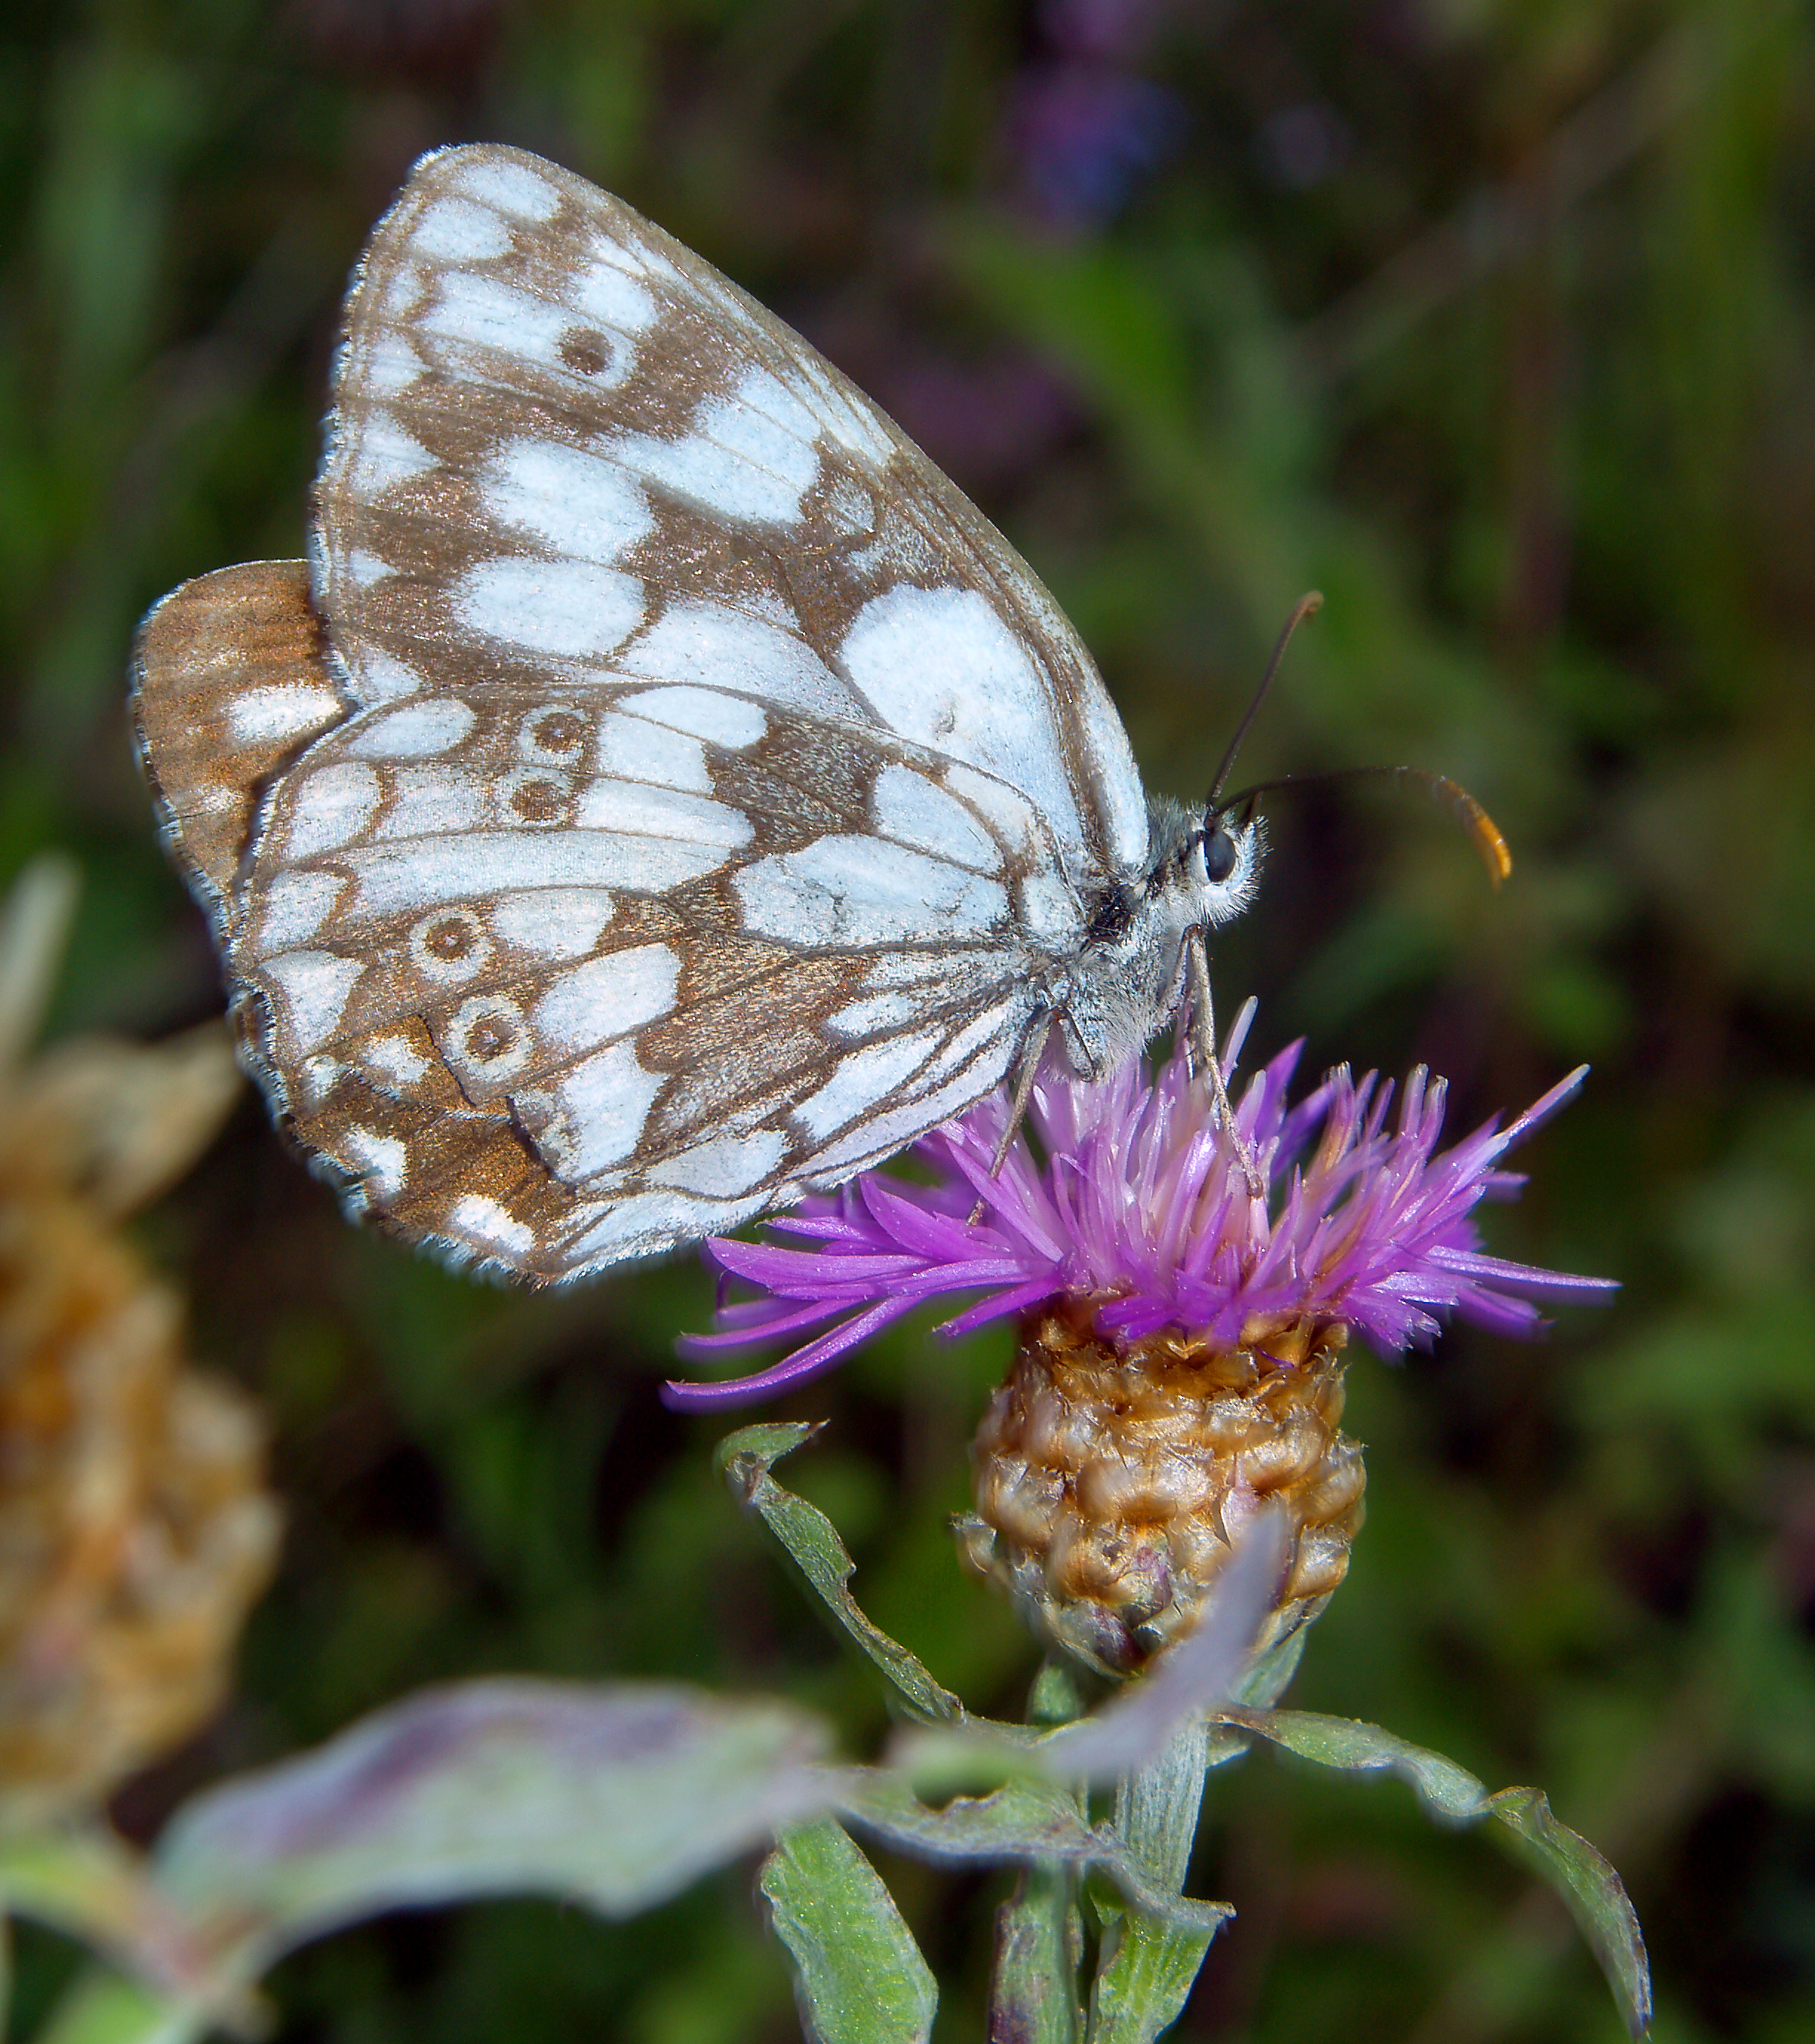
photo, butterfly, moths and butterflies, insect, brush footed butterfly, lycaenid, invertebrate, flower, pollinator, nectar, wildlife, pieridae, macro photography, monarch butterfly